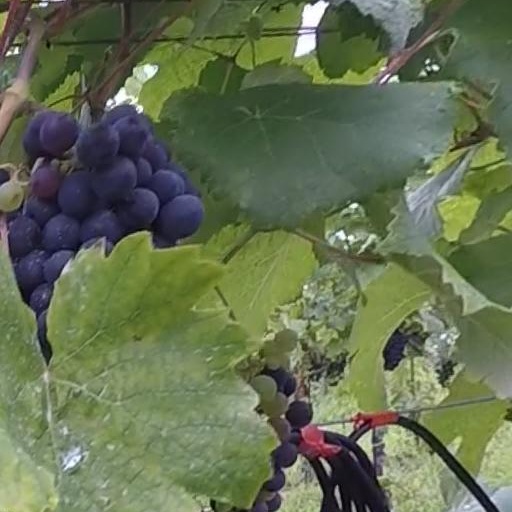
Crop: grape